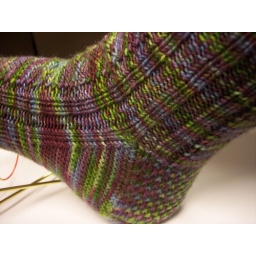
pattern - ampersand from throughtheloops. yarn - blue moon fiber arts socks that rock mediumweight in puck's mischief